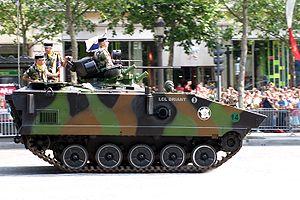
Le véhicule de combat d'infanterie est un véhicule blindé destiné à transporter l'infanterie sur le champ de bataille et à lui fournir un soutien opérationnel au combat.
Le camouflage désigne tout moyen ou dispositif tendant à rendre moins visible ou à donner une apparence trompeuse à un objet ou à un être vivant.
L'AMX-10 P était le véhicule militaire blindé de combat, de transport et d'appui adopté par l'infanterie française en 1973 et construit par GIAT.